Traci Braxton

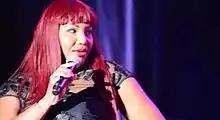
Braxton performing at Howard University in 2014

On May 21, 2017, she starred in the stageplay "There's a Stranger in My House". On September 26, 2017, Braxton was featured on the rapper Kokayi’s track ""Moonlight"".